Blast Corps

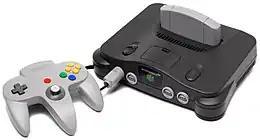
"Blast Corps" led a set of seven critically acclaimed Rare titles developed for the Nintendo 64.

"Blast Corps" is a single-player action video game. The player controls vehicles to destroy buildings, such as farms and other structures, in the path of a runaway nuclear missile carrier. The player fails if the carrier collides with an object. The eight demolition vehicles vary in the way they clear structures: the bulldozer rams, the dump truck drifts, the lightweight buggy crashes from higher ground, the motorcycle shoots missiles, another truck presses outwards from its sides, and three different robot mechs tumble and stomp from the land and the air. The player must transfer between vehicles and other machinery to solve puzzles. Objectives include transporting timed explosive crates and bridging gaps. The game's puzzles increase in difficulty as the player progresses through its 57 levels.